The Plays of William Shakespeare

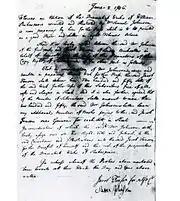
Contract for "Shakespeare's Plays"

By 1762, Johnson had gained a reputation for being a slow worker. Contemporary poet Charles Churchill teased Johnson for the delay in producing his long-promised edition of Shakespeare: "He for subscribers baits his hook / and takes your cash, but where's the book?" The comments soon stung Johnson into renewed work. It was only in 20 July 1762, when he received the first payment on a government pension of 300 pounds a year, that he no longer had to worry about money and was finally able to dedicate most of his time to finishing the work.